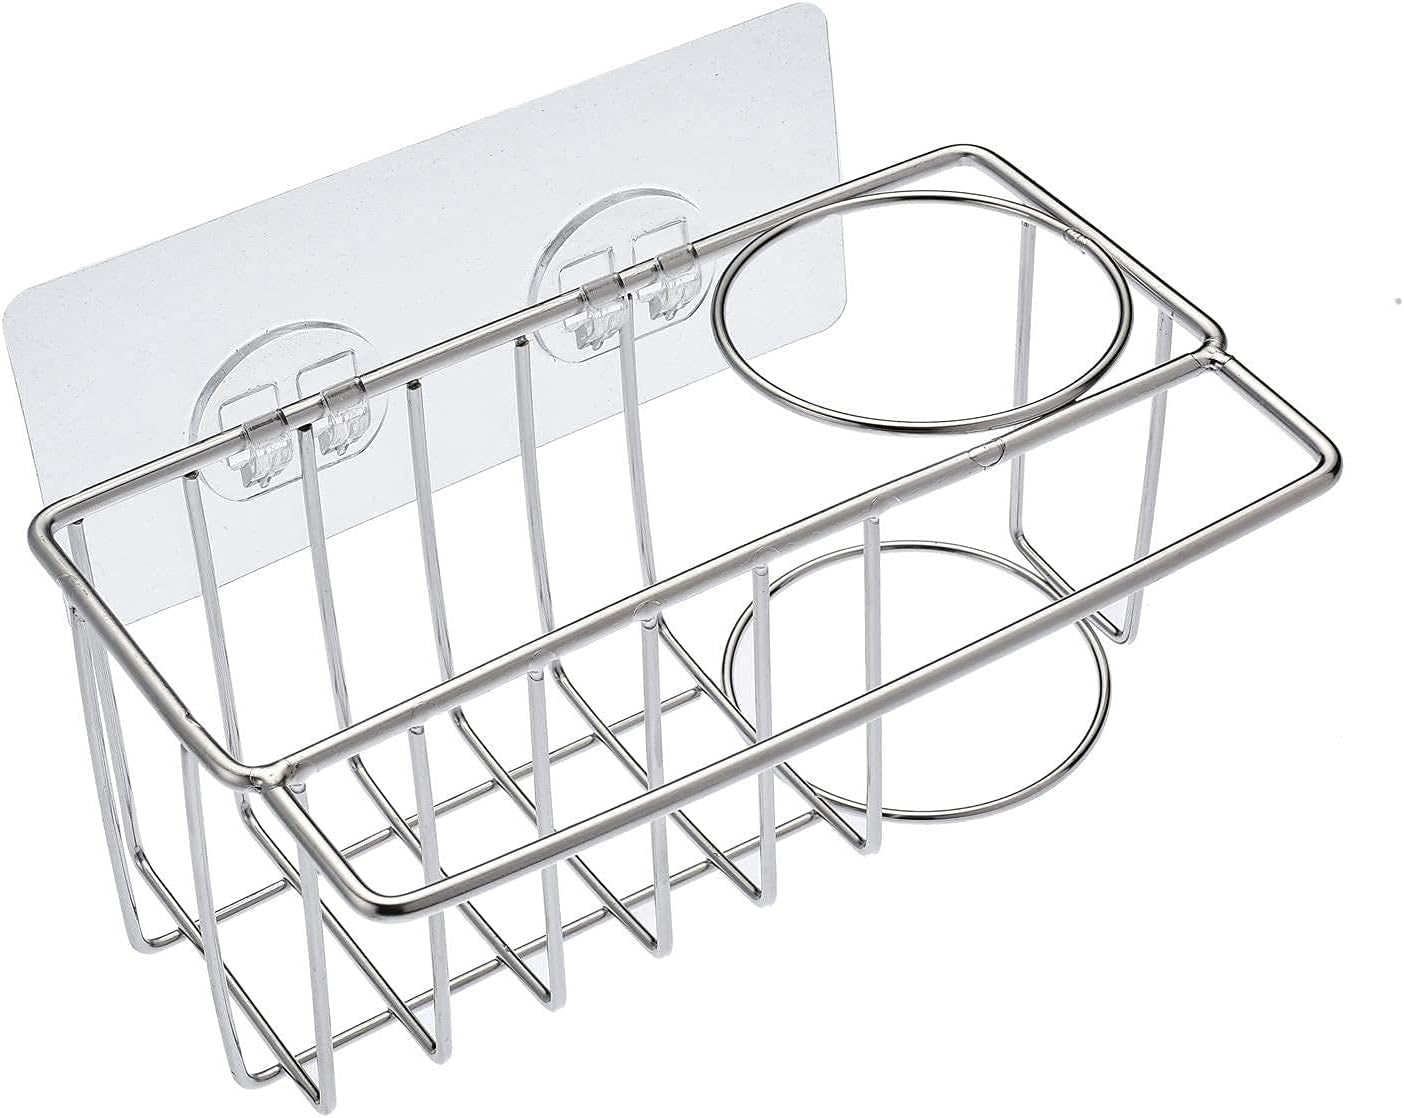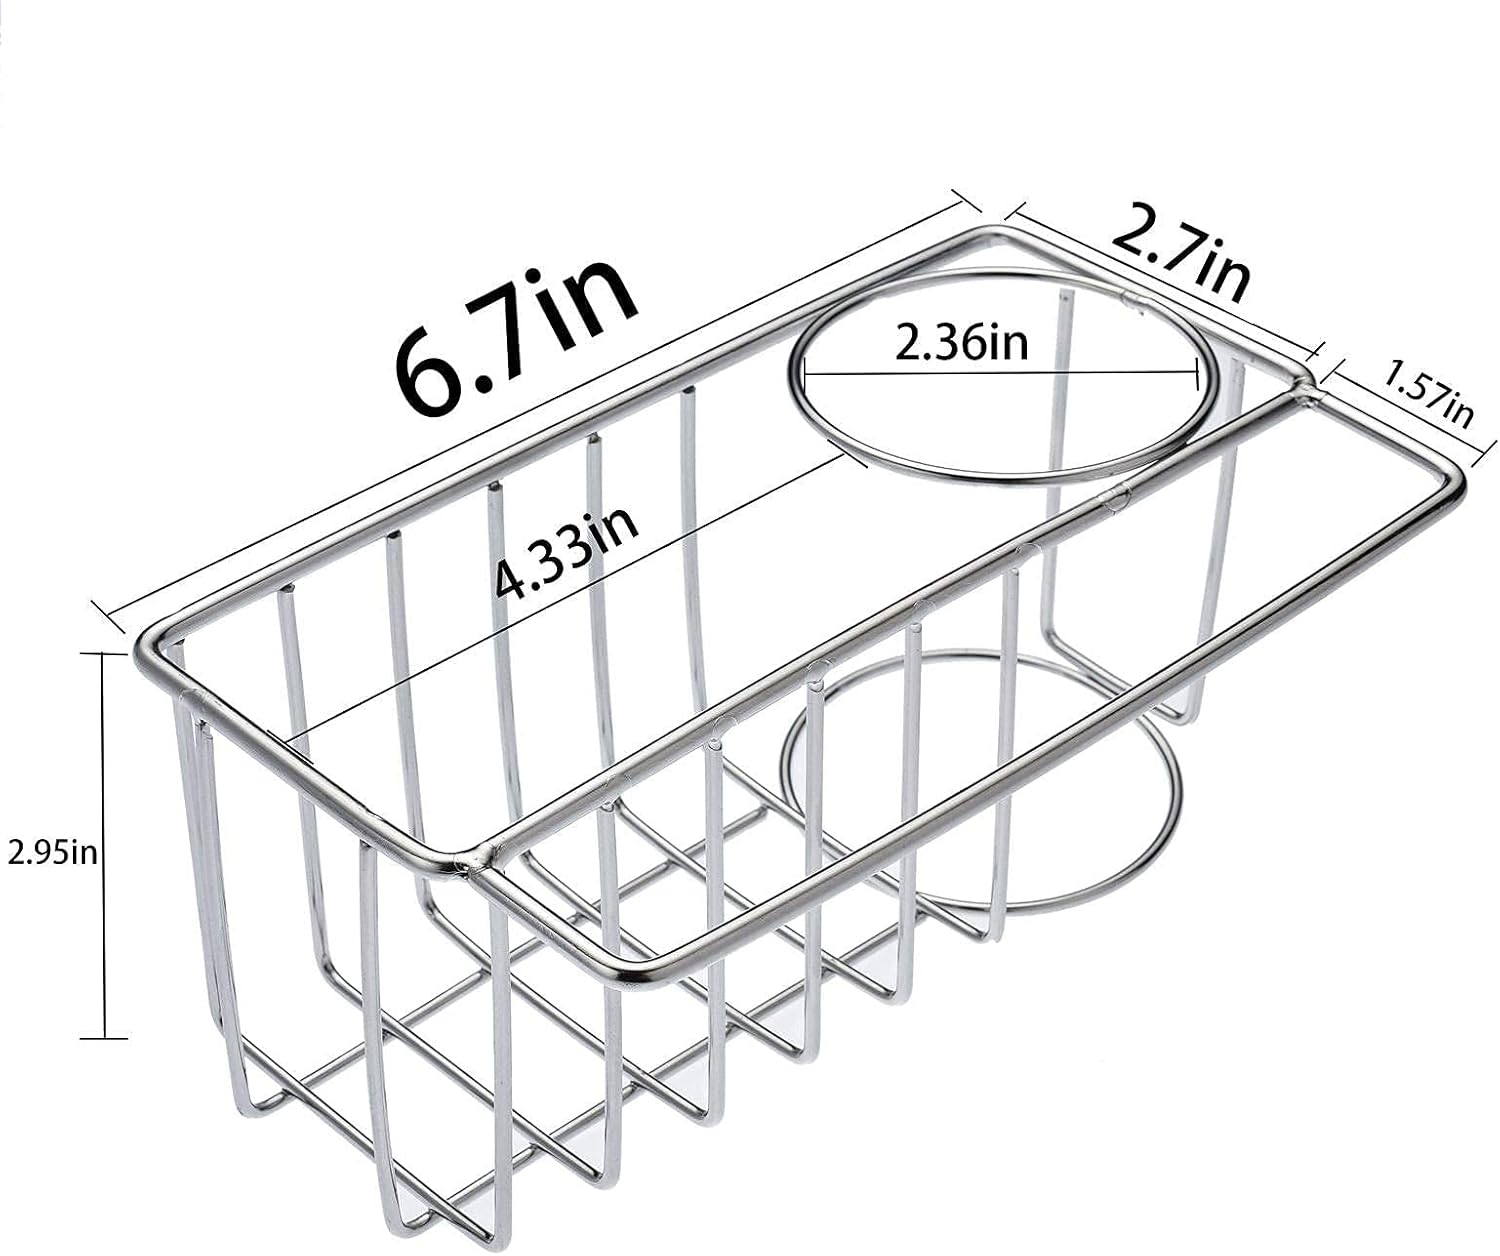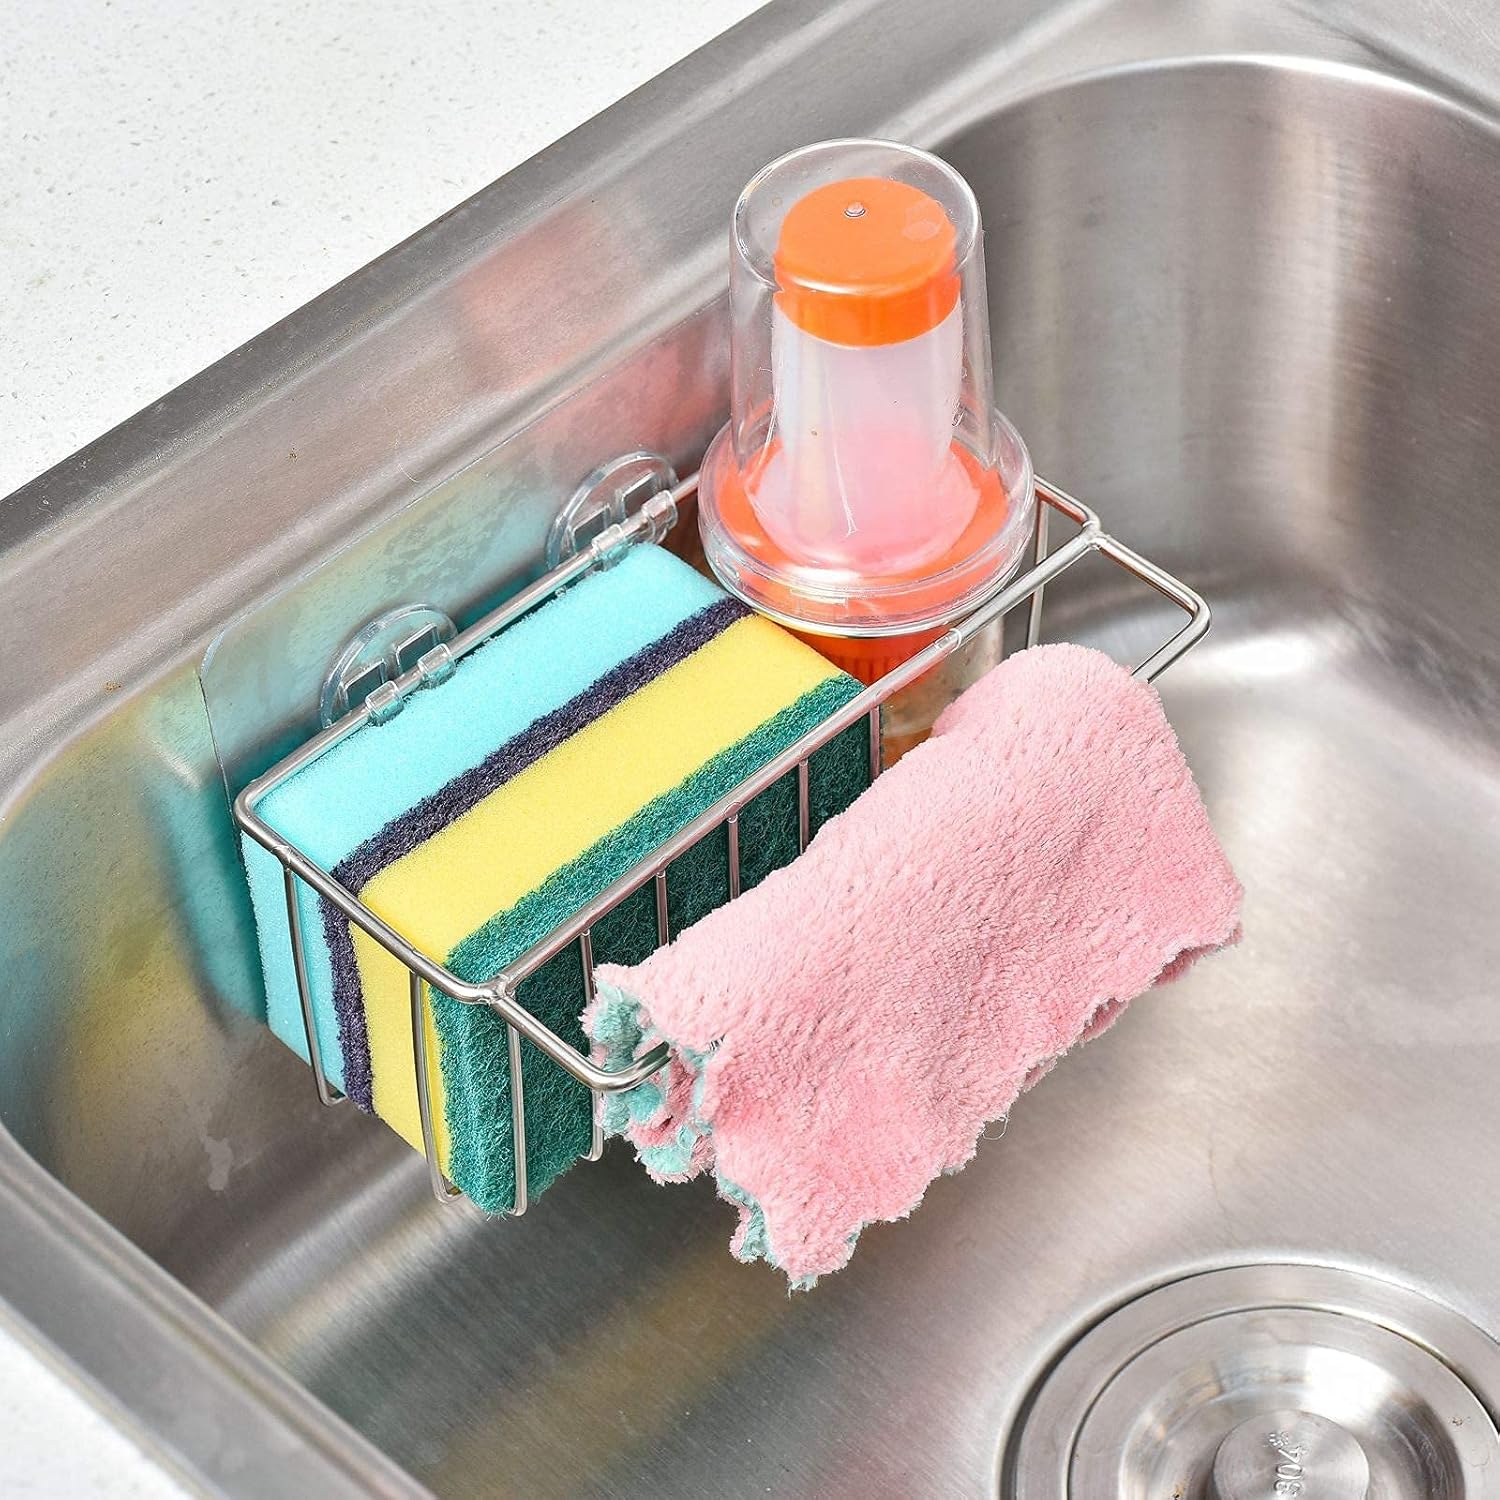
TNQQMie 3-in-1Adhesive Kitchen Sink Caddy Sponge Holder + Brush Holder + Dish Cloth Hanger, in Sink Dish Sponge Caddy 304 Stainless Steel Rust Proof Kitchen Organizer Rack Basket
Category: Amazon Home
Made of 304 stainless steel; three-in-one sink storage tank-three-in-one sink storage tank (sponge holder + brush holder + dishcloth holder).
Features: New Design & 3-in-1 Sink Caddy - 3-in-1 use sink caddy(Sponge Holder + Brush Holder + Dish Cloth Hanger) help organize and dry the brushes, sponges, dish cloth and soap dispenser. | WATERPROOF, UNIQUE STRONG TRANSPARENT adhesive hooks stick to surface for a long time, more durable and stronger than suction | Just peel off the cover and install the adhesive. This prevents any damage to your permanent structure. Ideal for using it in kitchen, bathrooms and anywhere you need. | DIMENSION: 7 in x 3.9 in x 3 in | GUARANTTE NOT RUST. SUS 304 Stainless steel material, waterproof and rust protection. Open design allows water to drain, sponges and scrubbers air dry quickly